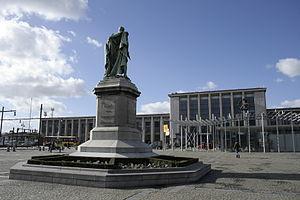
Mons (Belgique), Place Léopold. – La statue de Léopold Ier de Belgique, par Eugène Simonis (1810-1882), et la gare.
Mons est une ville francophone de Belgique située en région wallonne. Ancienne capitale des comtes de Hainaut, chef-lieu de la province de Hainaut, ville principale de l’arrondissement de Mons, elle est le siège d’une des cinq cours d’appel du pays. La population montoise est de 95 334 habitants en 2018 et son agglomération contient 258 490 habitants.
La gare de Mons, située au croisement de la ligne 96 et de la dorsale wallonne, est une gare ferroviaire de la Société nationale des chemins de fer belges desservie par des trains InterCity, Omnibus, Heure de Pointe et Touristique. En avril 2019, elle accueillait 9 273 voyageurs par jour. Son code télégraphique est FMS.
Selim Amallah, né le 15 novembre 1996 à Hautrage en Belgique, est un footballeur international marocain évoluant au poste de milieu offensif au Standard de Liège. Il est également de nationalité belge.
Louis-Eugène Simonis, né à Liège le 11 juillet 1810 et mort le 11 juillet 1882 à Koekelberg, est un sculpteur belge.